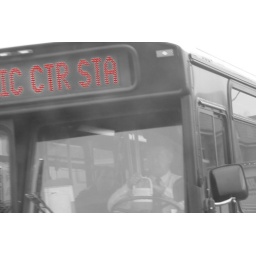
st louis metro bus in black and white with the letters red